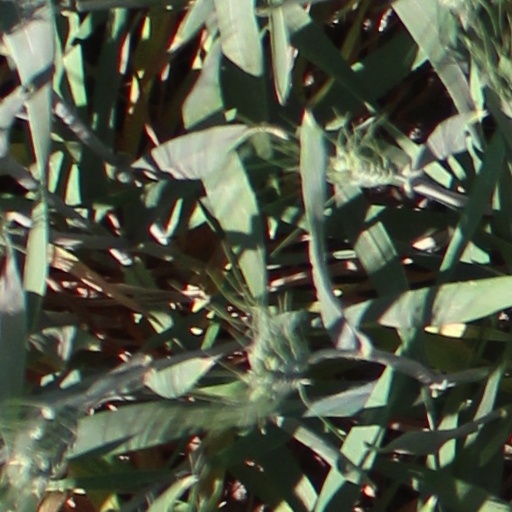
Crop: wheat